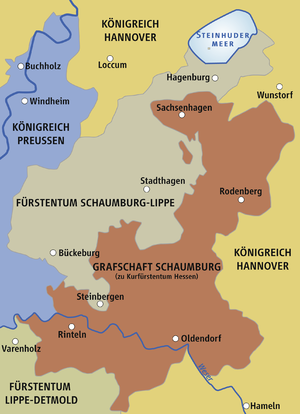
Grevskabet Schaumburg / Historie
Kort over grevskabet efter delingen.
Grevskabet Schaumburg, indtil omkring 1485 kendt som Schauenburg, var et grevskab i Det tysk-romerske rige. Dets område lå i den centrale del af den nuværende tyske delstat Niedersachsen og er mere eller mindre sammenfaldende med den nuværende landkreis Landkreis Schaumburg.